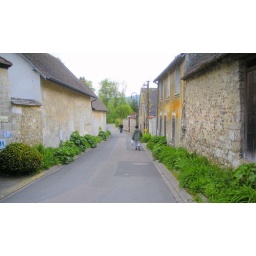
The road to Monet's house in Giverny